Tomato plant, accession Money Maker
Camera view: bottom (45 deg); turntable rotation: 300 degrees
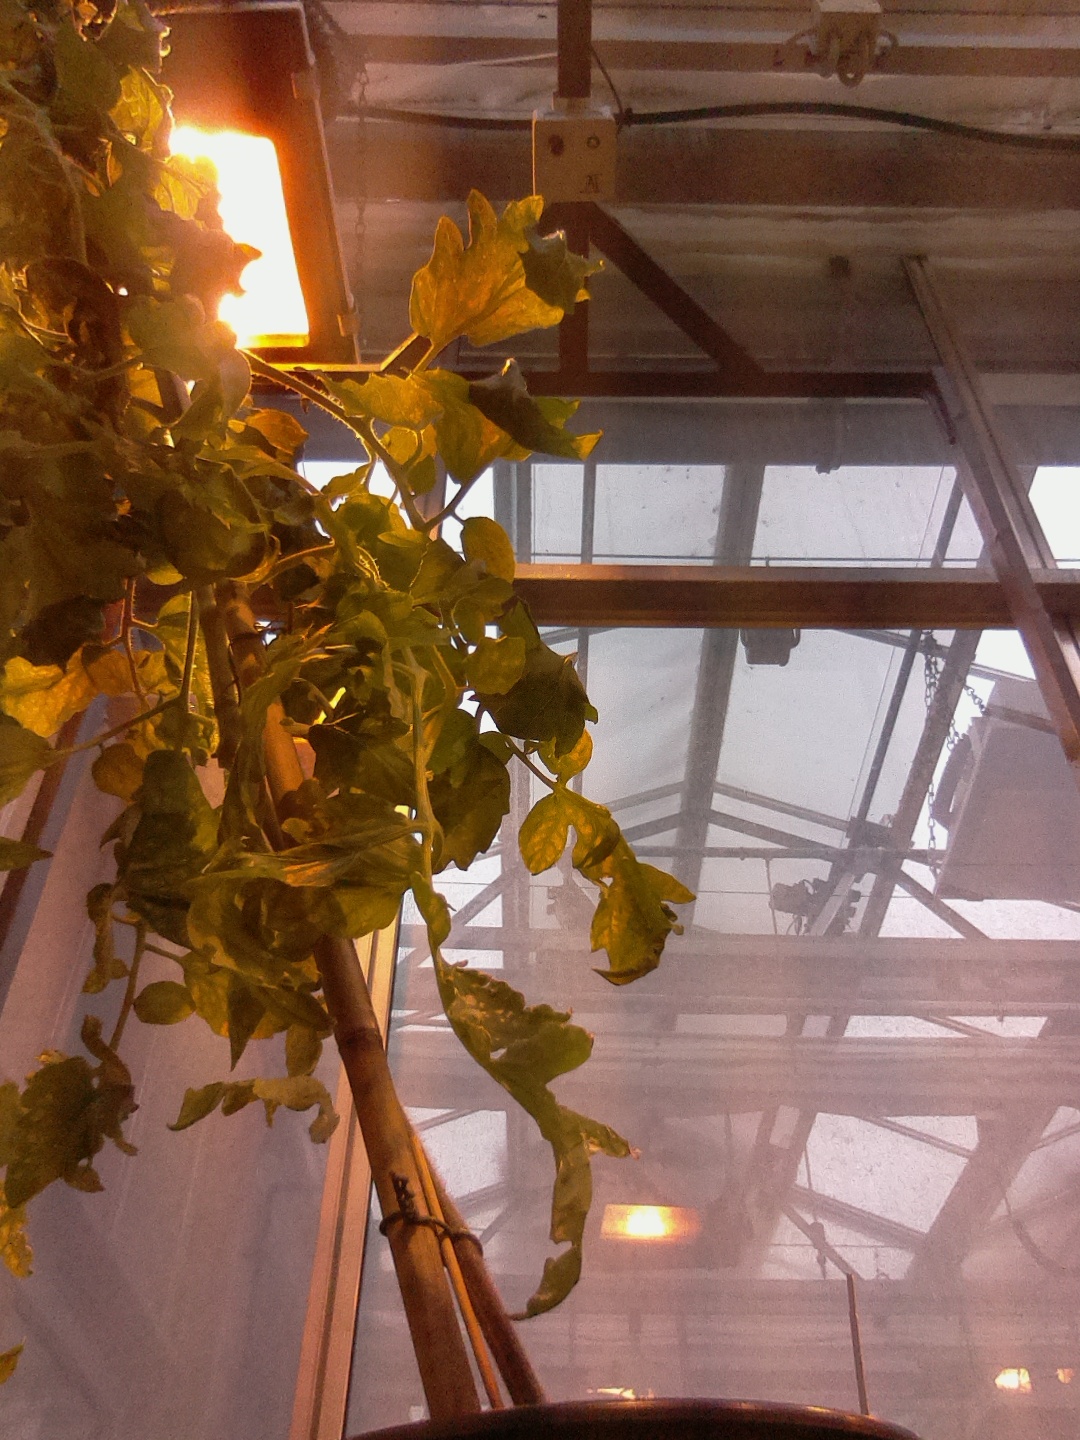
BBCH growth stage 72: 20%-30% of final fruit size